Barnard E. Bee

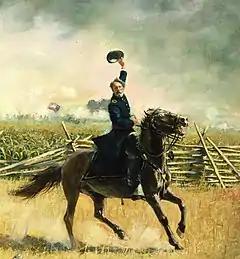
Brig. Gen. Barnard Bee leads the 4th Alabama against Matthew's Hill

Barnard Elliott Bee Jr. (February 8, 1824 – July 22, 1861) was a career United States Army officer and a Confederate States Army general during the American Civil War. He was mortally wounded at the First Battle of Bull Run, one of the first general officers to be killed in the war. During that battle, he was responsible for inspiring the famous nickname for Brig. Gen. Thomas J. "Stonewall" Jackson.